Airbus A320neo family

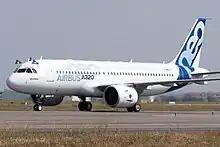
Celebrating the 25 September 2014 first flight with flags from the cockpit

The first flight of the neo occurred on 25 September 2014. Its Pratt & Whitney PW1100G-JM geared turbofan ('GTF') engine was certified by the Federal Aviation Administration (FAA) on 19 December 2014.